Huế (provincial city)

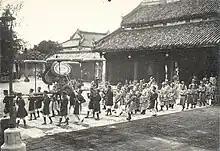
Enthronement of Emperor Bảo Đại in the Imperial City in 1926

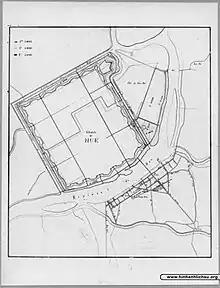
Drawing of Huế citadel in the Nguyễn dynasty in the early 20th century.

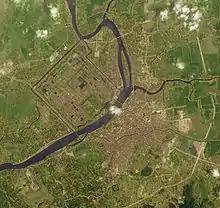
Satellite picture of the city and the Perfume River

During the French colonial period, Hue was in the protectorate of Annam. It remained the seat of the Imperial Palace until 1945, when Emperor Bảo Đại abdicated and the Democratic Republic of Vietnam (DRV) government was established with its capital at Ha Noi (Hanoi), in the north.